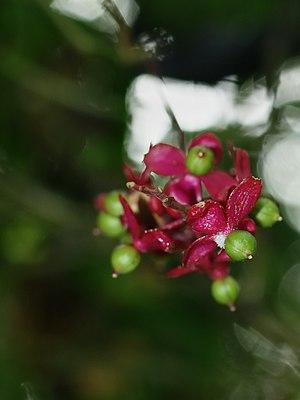
Trichostigma est un genre de plantes de la famille des Phytolaccaceae.